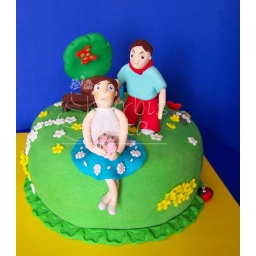
A boy and a girl in the park... Garden Park Cake